Karl Alwin

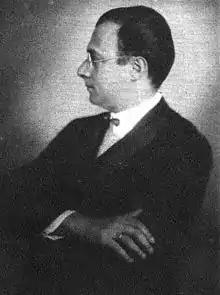
Karl Alwin, around 1925 (photo by Franz Xaver Setzer)

Karl Alwin often Carl Alwin (formerly known as Alwin Oskar Pinkus; 15 April 1891 – 15 October 1945) was a German orchestra conductor.